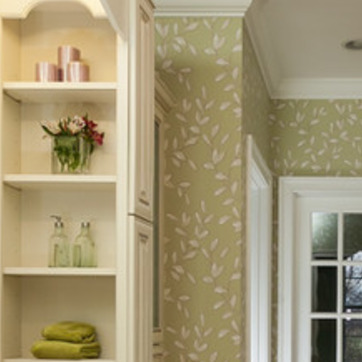
Material: wallpaper